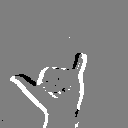
ASL letter: y